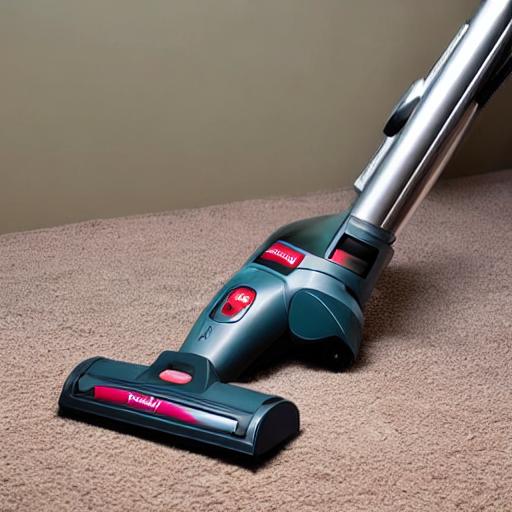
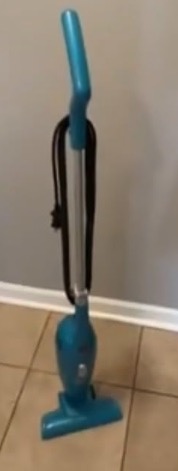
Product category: items_vacuum
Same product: no